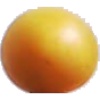
Label: Cherry Wax Yellow 1